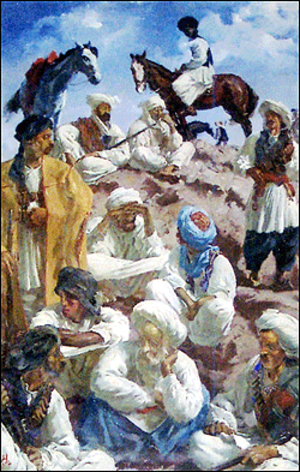
Alexandre Yevgenievitch Iacovleff, né le 13 juin 1887 à Saint-Pétersbourg et mort le 12 mai 1938 à Paris, est un peintre russe naturalisé français devenu célèbre par ses nombreux portraits d'Africains et d'Asiatiques.